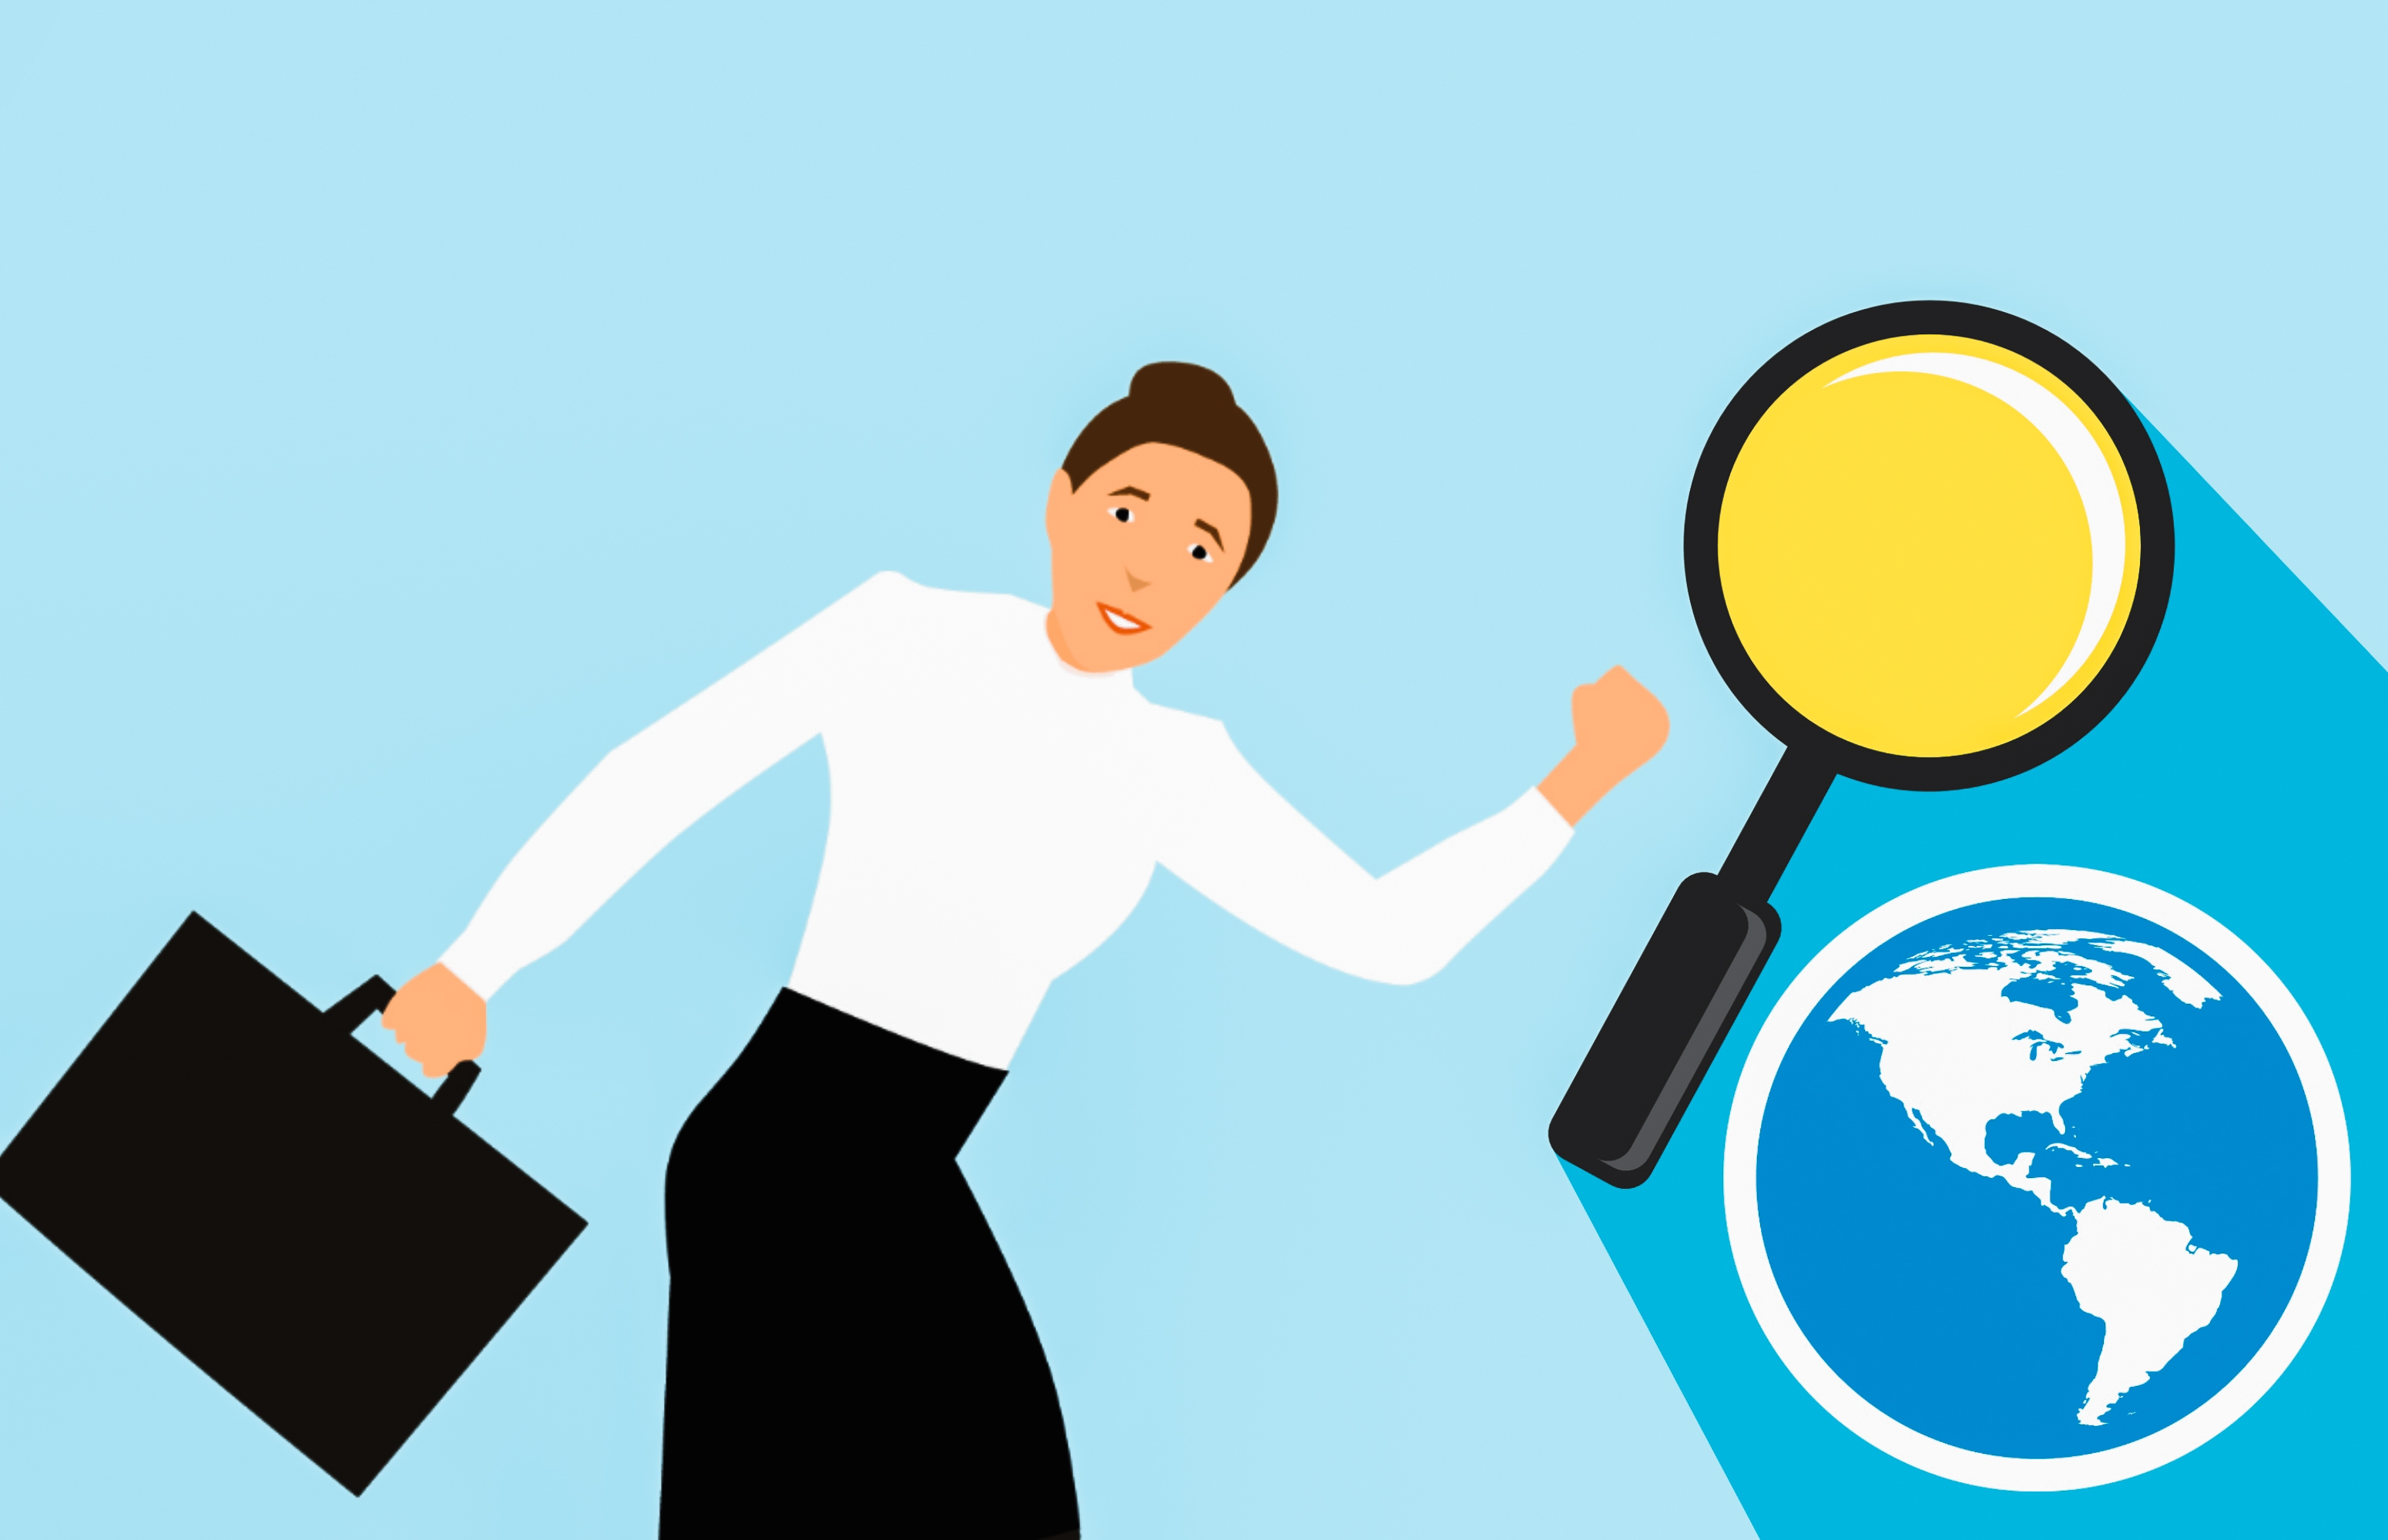
research, market, business, finance, woman, glass, opportunity, magnifier, magnifying, tool, search, investment, cartoon, tennis, illustration, clip art, tennis racket, racket, Playing sports, racquet sport, badminton, Racketlon, gesture